The Leaders Of The Sedition

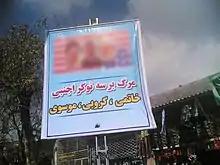
One of the placards of the revolutionary people protesting the incompetence of some political officials in Iran with the slogan: "Death to three foreign servants / Khatami, Karroubi, Mousavi"

The Leaders Of The Sedition is a phrase used in the government literature of the Islamic Republic of Iran after the presidential election in 2009 to refer to the reformist leaders who oppose the government, especially Mir-Hossein Mousavi, Mehdi Karroubi, and sometimes Mohammad Khatami. Also, the events and unrest after the 2009 Iranian presidential election have been referred to as "sedition" or "sedition current" in Iran.